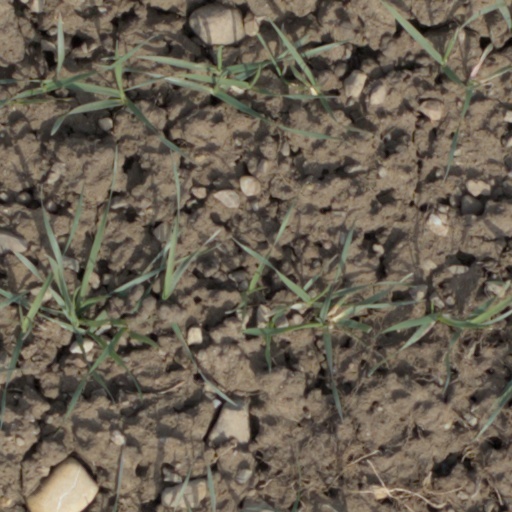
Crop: wheat